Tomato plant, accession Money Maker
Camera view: vertical (180 deg); turntable rotation: 330 degrees
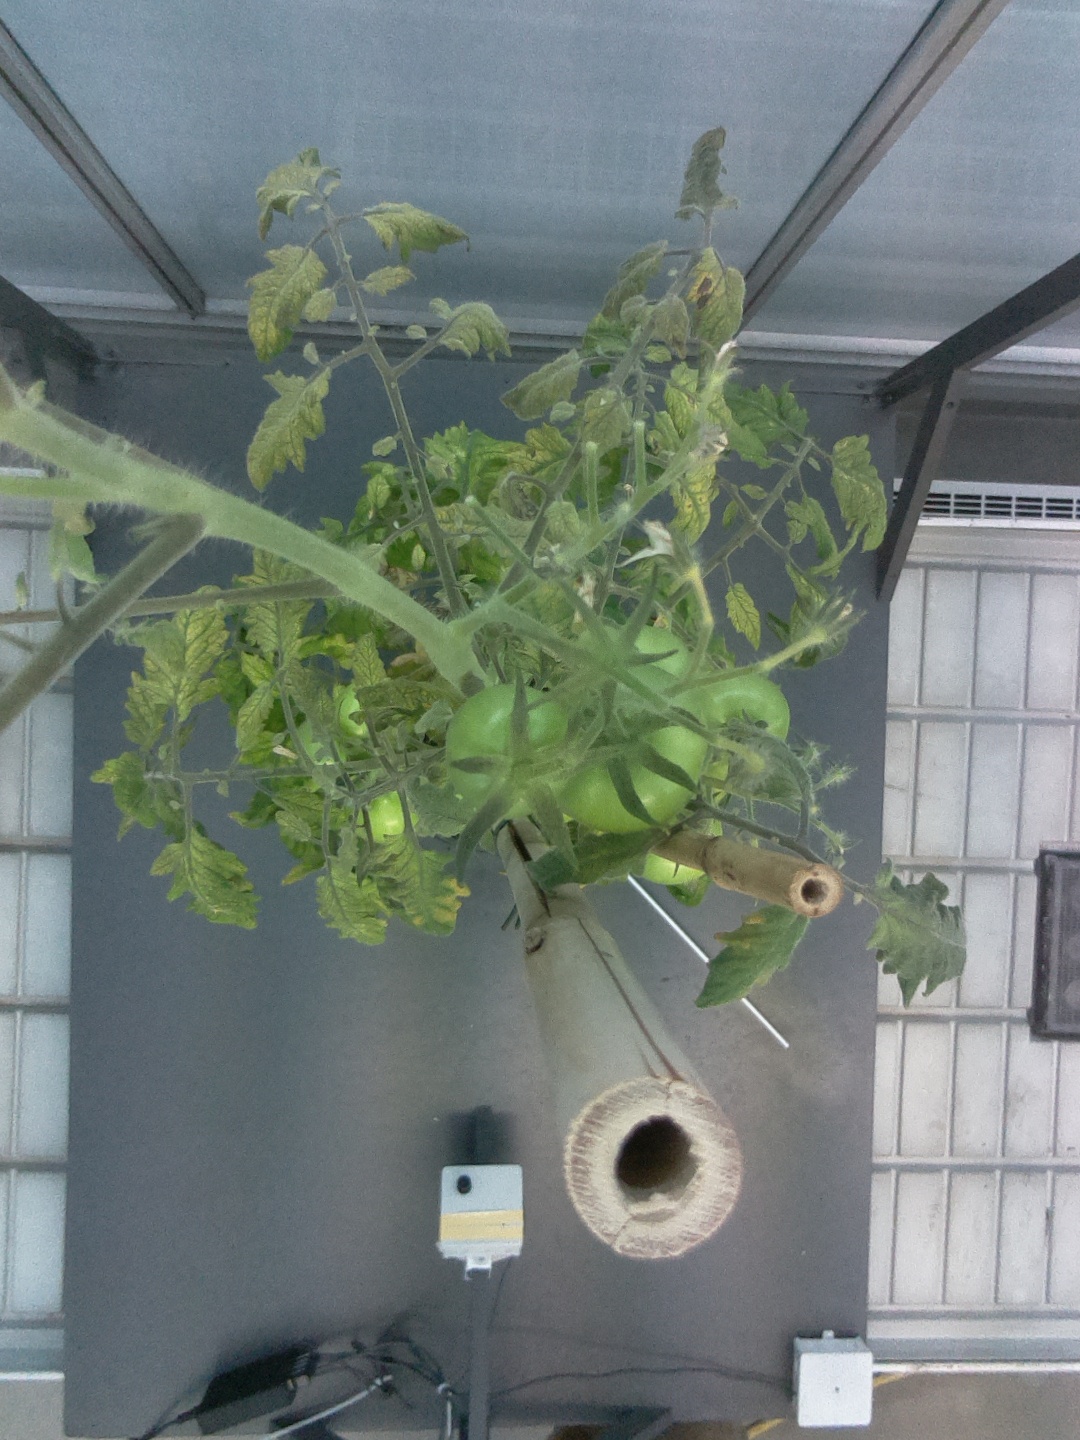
BBCH growth stage 79: 90% -100% of final fruit size